First Carlist War

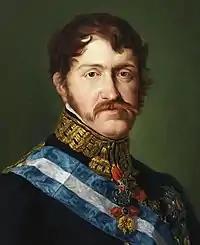
Portrait of Carlos de Borbón by Vicente López Portaña,

While Spain had been an ally of Napoleon, this changed in 1808 after France occupied Spain and installed Joseph Bonaparte as King in place of the Bourbons. Although the high nobility accepted this change, the Spanish people did not and soon a bloody guerilla war erupted. This war lasted until 1814, and during those years Spain would be ravaged by the estimated deaths of over a million civilians out of the twelve that populated Spain at the time. Furthermore, French troops heavily looted the country, especially as the focus of the army shifted towards the French invasion of Russia.